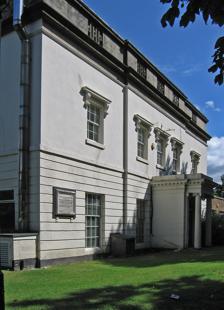
Building: Wath Hall
Country: United Kingdom
Year built: 1770
Municipal building in Wath, South Yorkshire, England Wath Hall Wath Hall Location Church Street, Wath upon Dearne Coordinates 53°30′10″N 1°20′54″W / 53.5029°N 1.3484°W / 53.5029; -1.3484 Built 1770 Architectural style(s) Neoclassical style Listed Building – Grade II Official name Town Hall Designated 21 August 1985 Reference no. 1192631 Shown in South Yorkshire Wath Hall is a former private residence and former municipal structure in Church Street, Wath upon Dearne , South Yorkshire , England. The hall, which was the headquarters of Wath upon Dearne Urban District Council Council, is a Grade II listed building . History The area occupied by the town hall was originally the site of a manor house built for the Fleming family in the 14th century. Reiner le Fleming, who was lord of the manor of Wath upon Dearne, founded Kirklees Priory in 1155 during the reign of King Henry II . The current building was designed in the neoclassical style as a private residence, built in red brick rendered with cement and completed in 1770. The design involved a symmetrical main frontage with five bays facing onto Church Street; the central section of three bays, which slightly projected forward, featured a panelled door with a fanlight flanked by two Ionic order columns supporting a frieze and a modillioned cornice . There were sash windows in the other bays on the ground floor as well as in the bays on the first floor and a parapet at roof level. The building was the home of a medical doctor, William Kaye, in the late 18th century. It was subsequently a school under the ownership of James Barton in the mid-19th century before being occupied by Captain William Armitage Earnshaw in the 1870s. Its last private owner was Frederick Johnson. Following significant population growth, largely associated with coal mining , the newly appointed local improvement commissioners decided to acquire the building for £2,500 in 1892. The town went on to become an urban district with Wath Hall as its headquarters in 1894. A plaque commemorating the life of William Waddington, who had died while saving a baby in the sea at Bournemouth on 2 October 1904, was installed on the face of the building in the early 20th century. A council chamber, with a herringbone pattern parquet floor and a glass cupola , was created on the first floor of the building in 1926 and a soup kitchen was also established in the building to provide food for local workers and their families during the 1926 general strike . The building continued to serve as the headquarters of Wath upon Dearne Urban District Council Council for much of the 20th century but ceased to be the local seat of government when the enlarged Rotherham Metropolitan Borough Council was formed in 1972. The council continued to use the building as workspace for local community teams until 2011. After a local fund raising campaign launched in 2015, the building was acquired by a charitable trust in July 2020: the local member of parliament , John Healey , planted a tree to commemorate the event in December 2020. See also Listed buildings in Wath upon Dearne References